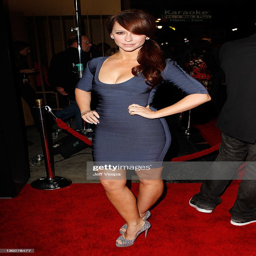
actor arrives at the premiere held .